Warbird

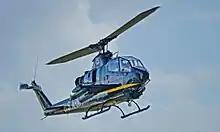
An AH-1 Cobra from the Army Aviation Heritage Foundation

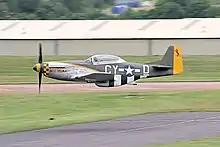
The Fighter Collection's TF-51, a training variant of the P-51.

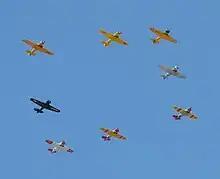
2008 Commemorative Air Force AIRSHO

Vintage warbird restoration, or classic aircraft restoration, is the process of taking aircraft from the previous era, and performing processes such as maintenance, repairs, and refurbishments to restore the aircraft to its original military configuration (minus any working weaponry). According to "Classic Warplanes", some of the tasks performed on these vintage aircraft include: